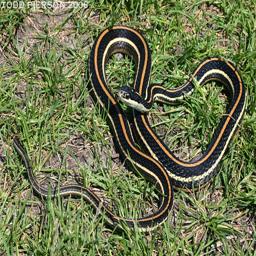
Animal: snakes